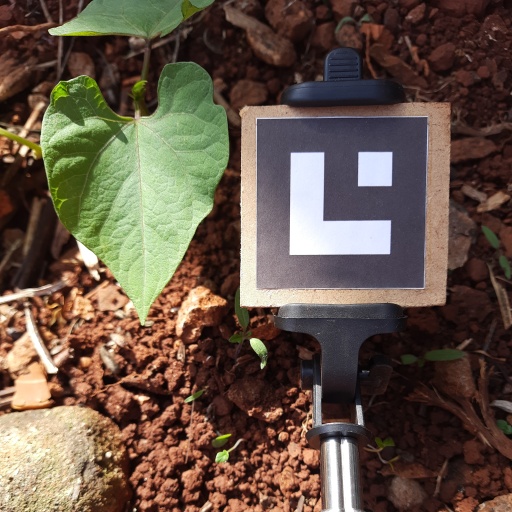
Observations: wavy surface, no eating holes, under sunlight